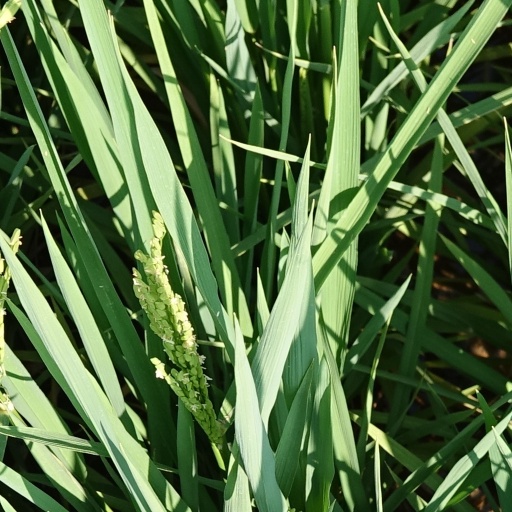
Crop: rice